Aldermaston

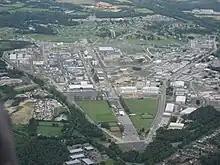
Aerial view of AWE

The local pub is named The Hind's Head in honour of the Forster family crest. Built in the 17th century and originally operating as a coaching inn, the establishment was named The Pack Horse during the and Forster lordships and The Congreve Arms throughout the Congreves' ownership. The building has a large black and gold clock set into the gable, and a small bell turret upon which is a gilt fox-shaped weather vane. The bell was intended to be rung as an air-raid siren during the Second World War. In the early 19th century the pub's signboard carried the arms of the Congreve family, as well as branding for a company named "Adams".